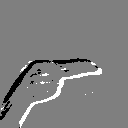
ASL letter: h